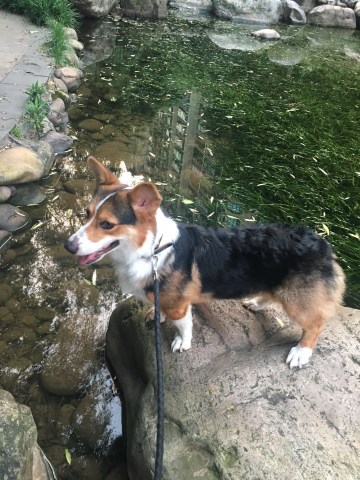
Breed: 2909-n000116-Cardigan